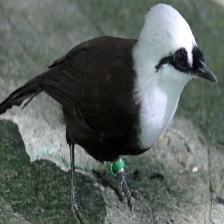
Species: SAMATRAN THRUSH
Scientific name: MYOPHONUS CASTANEUS